Euoplocephalus

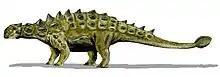
Restoration

In 2013, Victoria Arbour and Phil Currie provided a differential diagnosis, setting "Euoplocephalus" apart from its nearest relatives. When compared with "Anodontosaurus" and "Scolosaurus", "Euoplocephalus" lacks round osteoderms at the base of the squamosal and quadratojugal horns. Compared with "Anodontosaurus" it lacks small osteoderms at the bases of the large osteoderms on the first cervical half-ring, but, contrary to that genus, does in top view have large rounded osteoderms at the sides of the tail club. It differs from "Dyoplosaurus" in possessing sacral ribs that perpendicularly point outwards. It differs from "Scolosaurus" in possessing keeled osteoderms with a round or oval base on the top and sides of the first cervical half-ring and having a shorter rear blade of the ilium. "Euoplocephalus" differs from "Ankylosaurus" in possessing anteriorly directed external nostrils and in lacking a continuous keel between the squamosal horn and the supraorbitals.